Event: Nepal Earthquake
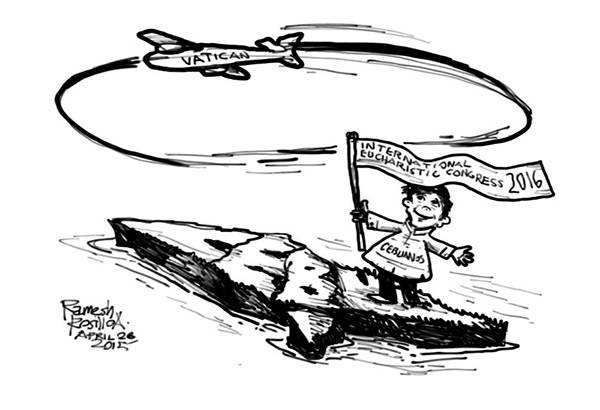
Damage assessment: no_damage